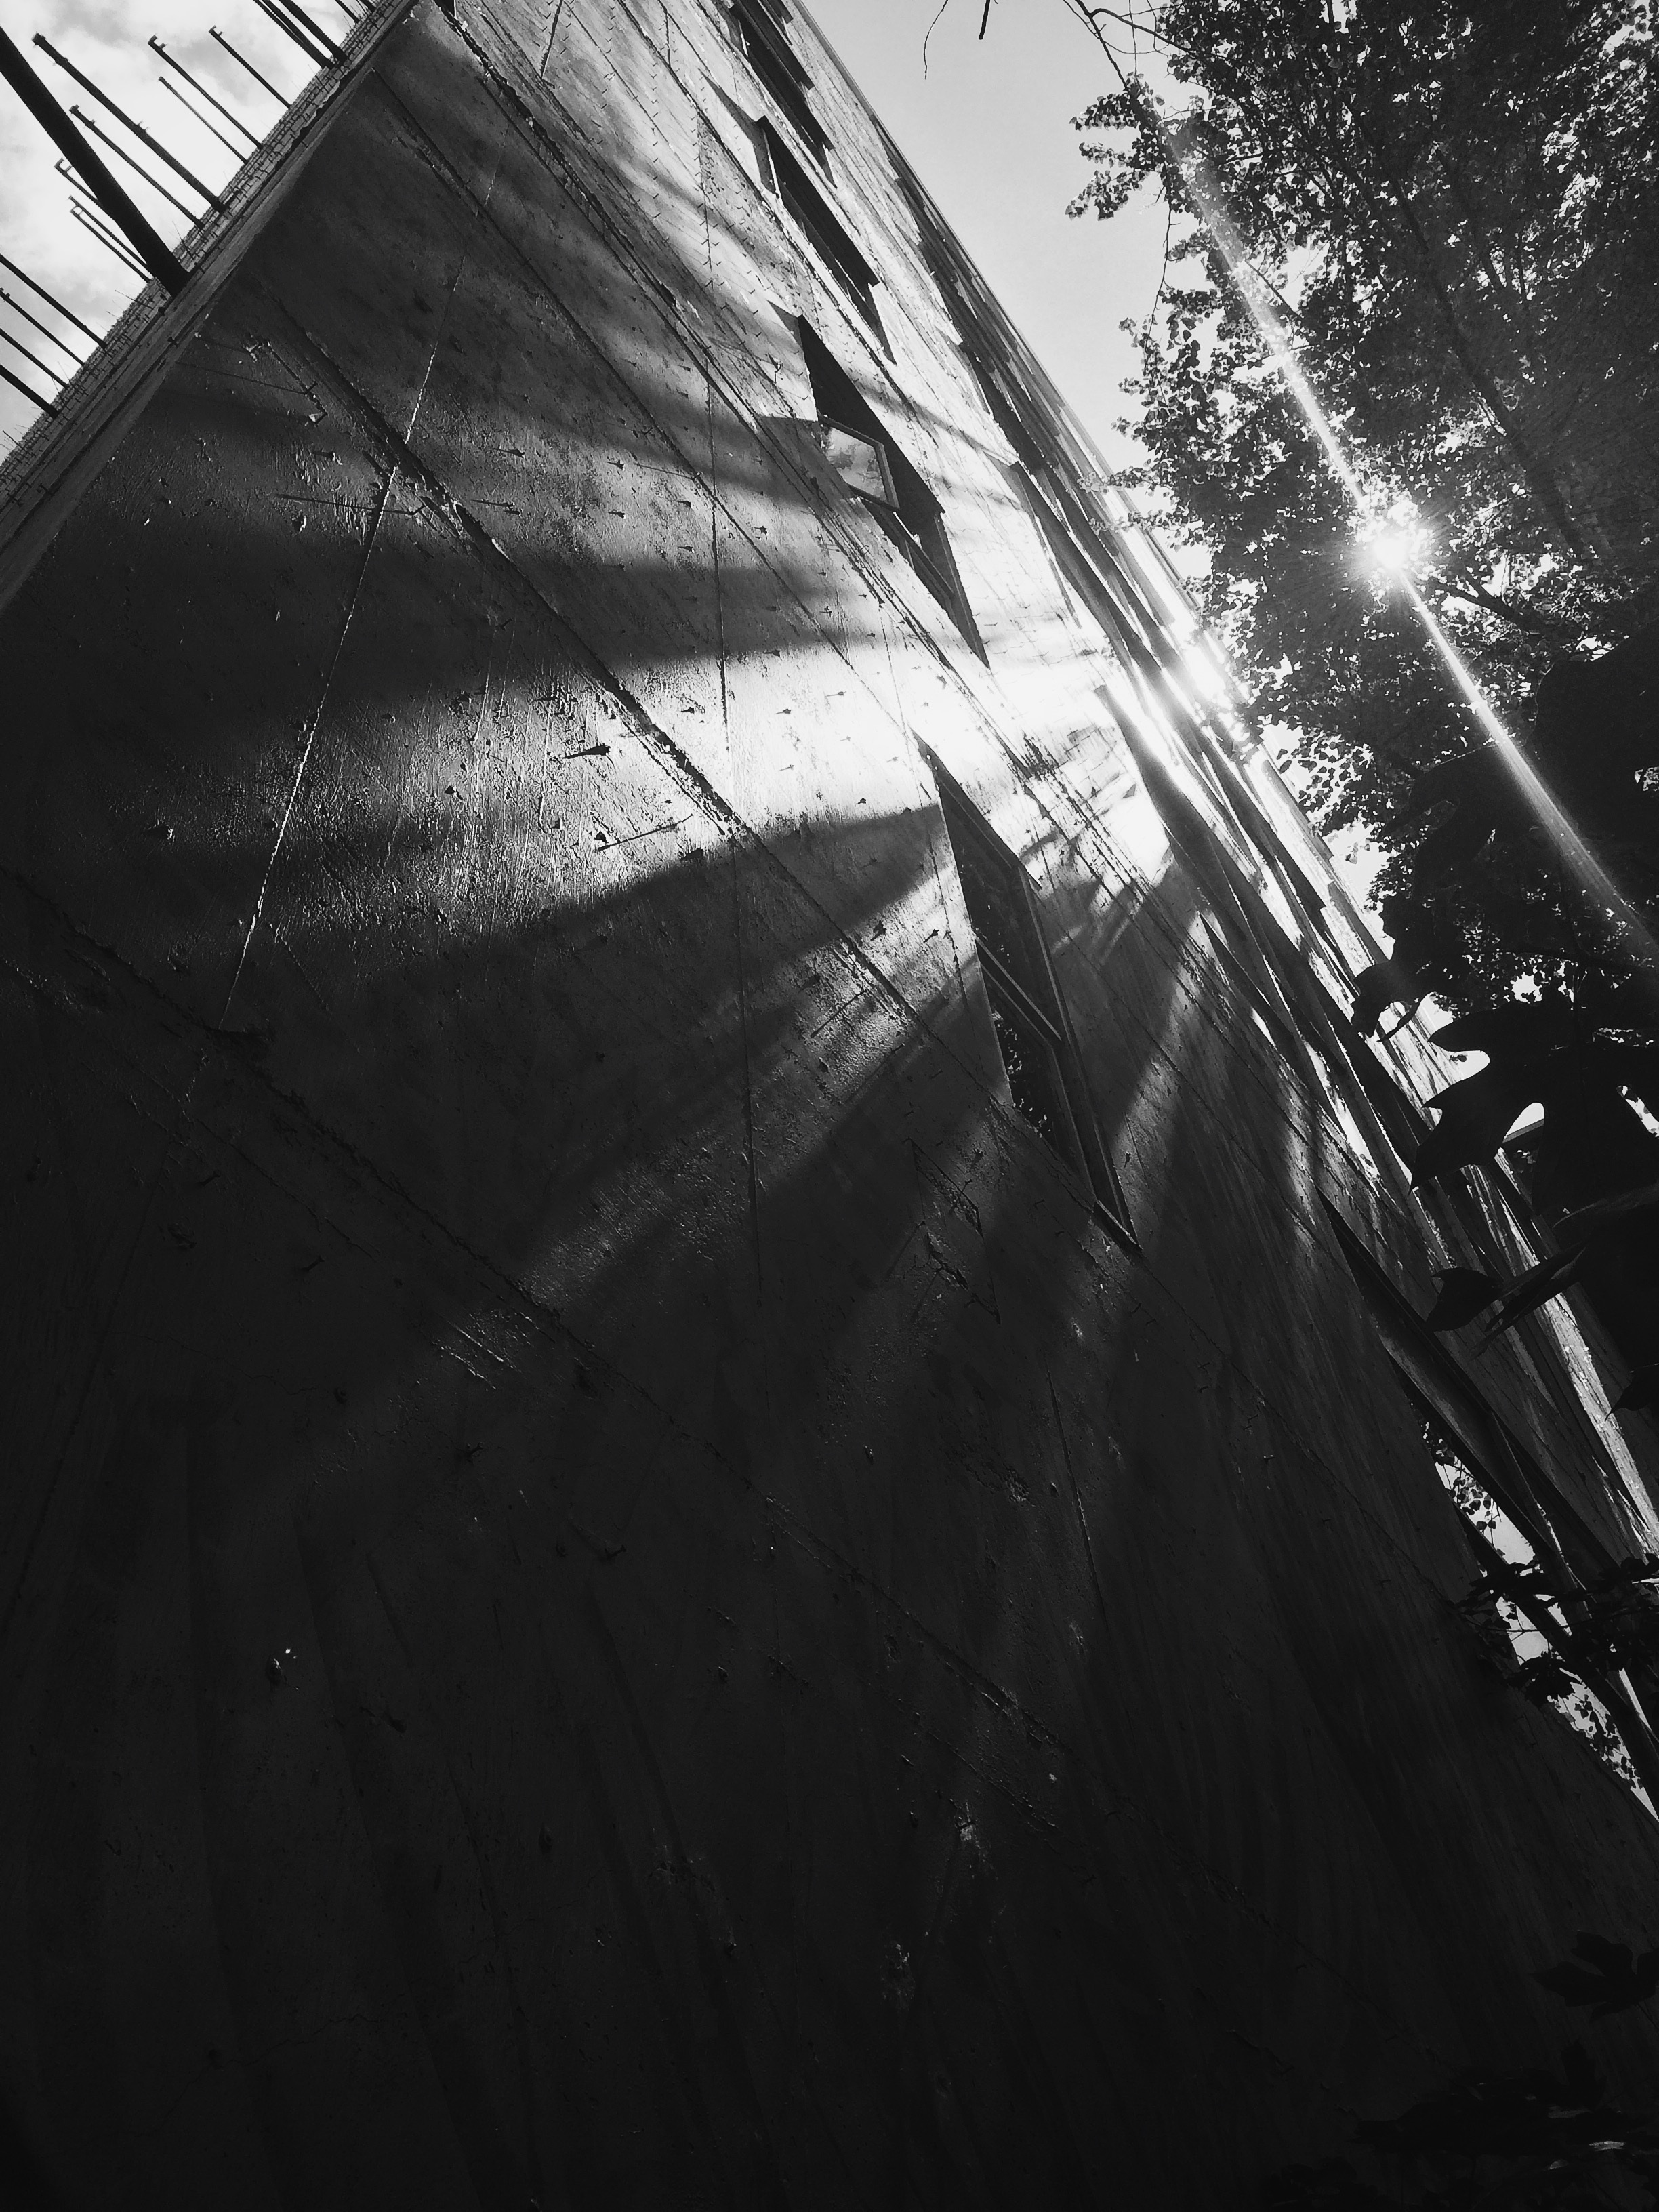
light, black and white, white, photography, sunlight, line, reflection, color, shadow, darkness, black, monochrome, photograph, shape, monochrome photography